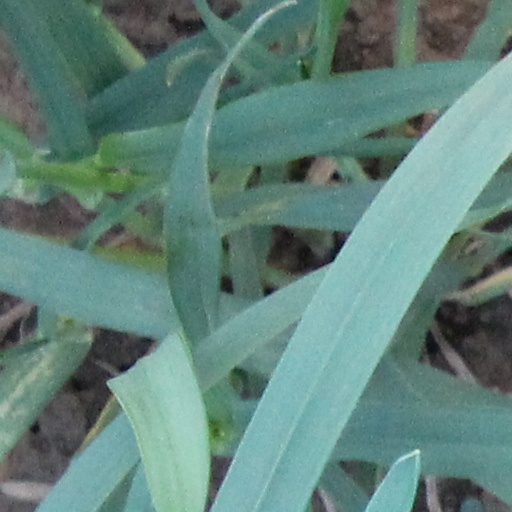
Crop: wheat